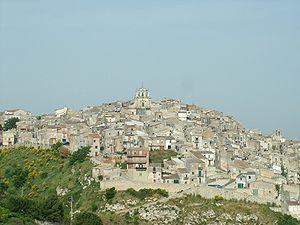
Mussomeli est une commune de la province de Caltanissetta dans la région Sicile en Italie.